Henry Bourchier, 2nd Earl of Essex

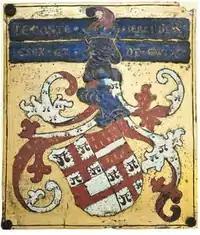
Garter stall plate of Henry Bourchier, 2nd Earl of Essex (d.1540), nominated 1499, showing his name, titles and heraldic achievement

Bourchier was a member of Henry VII's privy council. He was present at the Siege of Boulogne in 1492 and five years later led a detachment against the rebels at Blackheath. When Henry VIII became king, he was made captain of the new bodyguard.